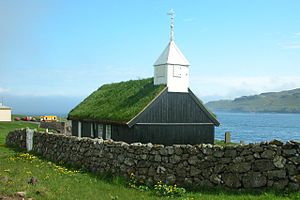
Gamle færøske trækirker
De gamle færøske trækirker fra 1800-tallet hører til Færøernes vigtigste bygningsmindesmærker.